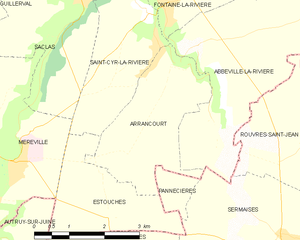
Carte des communes françaises Arrancourt